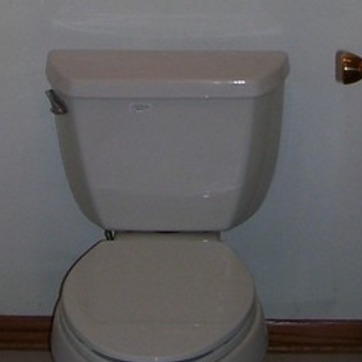
Material: ceramic